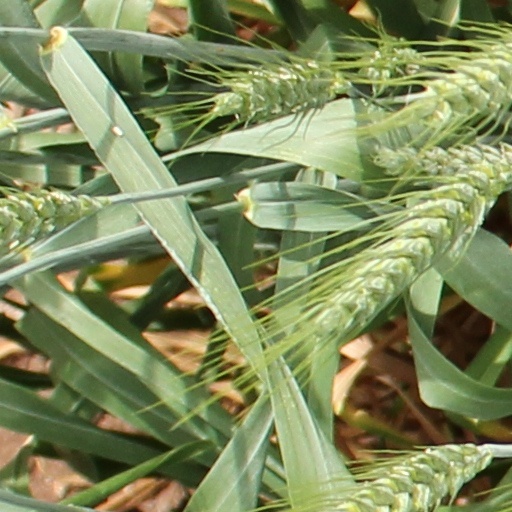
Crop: wheat